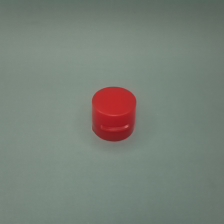
Color: red/orange/pink/fuchsia/brown
Cap type: flip-top cap